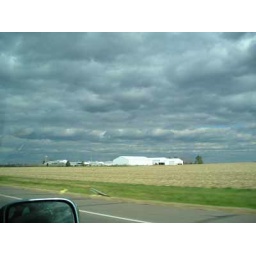
Minnesota highway, white buildings glow under cloudy sky